Celle State Stud

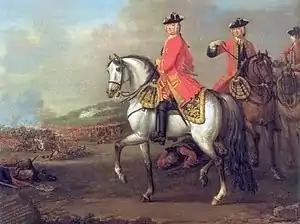
George II of Great Britain established the State Stud at Celle by royal decree.

Celle State Stud is a state-owned facility for horse breeding in Celle, Germany. The State Stud of Celle, located in what is now known as Lower Saxony, was founded in 1735 by order of George II, King of Great Britain, Elector of Hanover and Duke of Brunswick-Lüneburg. Its purpose was to make high-quality stallions available to local breeders. Several wars affected not only the safety of the horses, but the types of stallions housed there. Celle's history is intertwined with the history of the Hanoverian horse breed, but the breed registry is privately owned and is an entity independent of the stud. Today the state stud is known for its annual stallion parades.